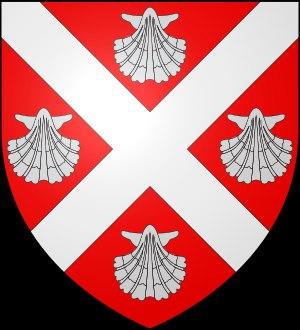
Guillaume de Menthonay, mort le 9 ou 10 juin 1406 à Lucens, a été évêque de Lausanne de 1394 à 1406.